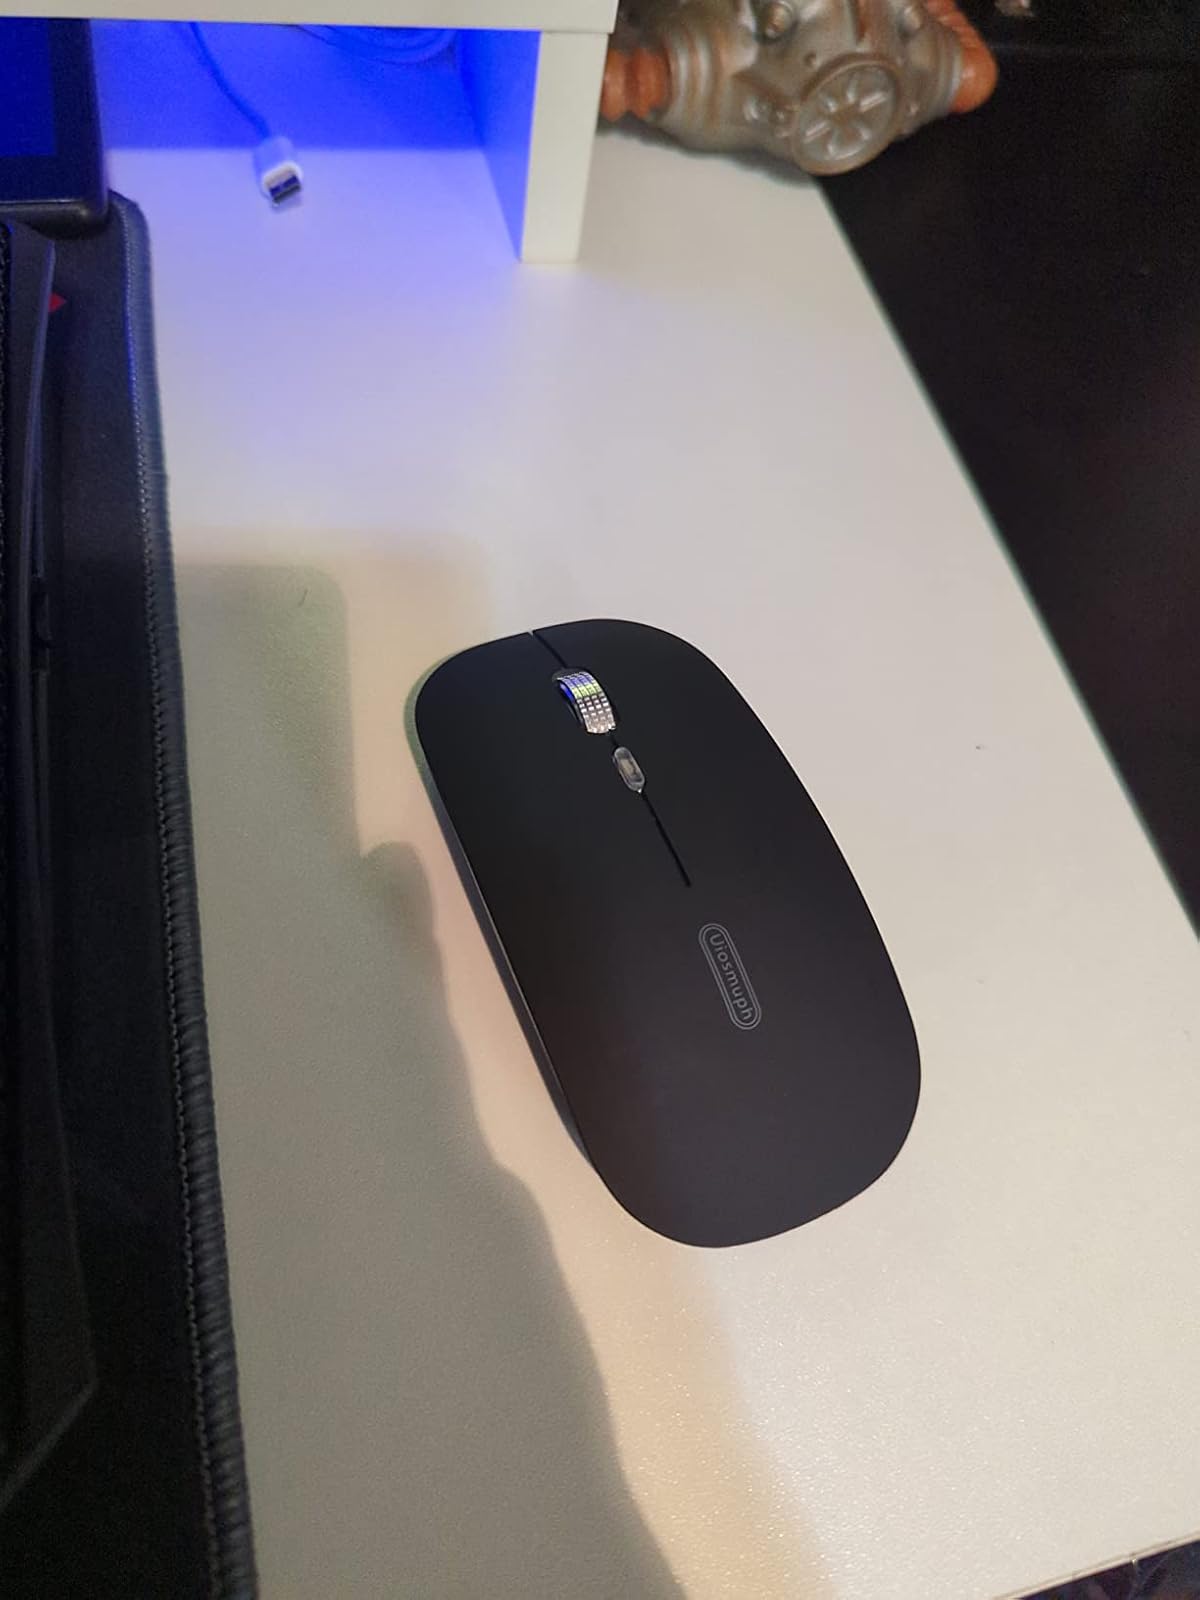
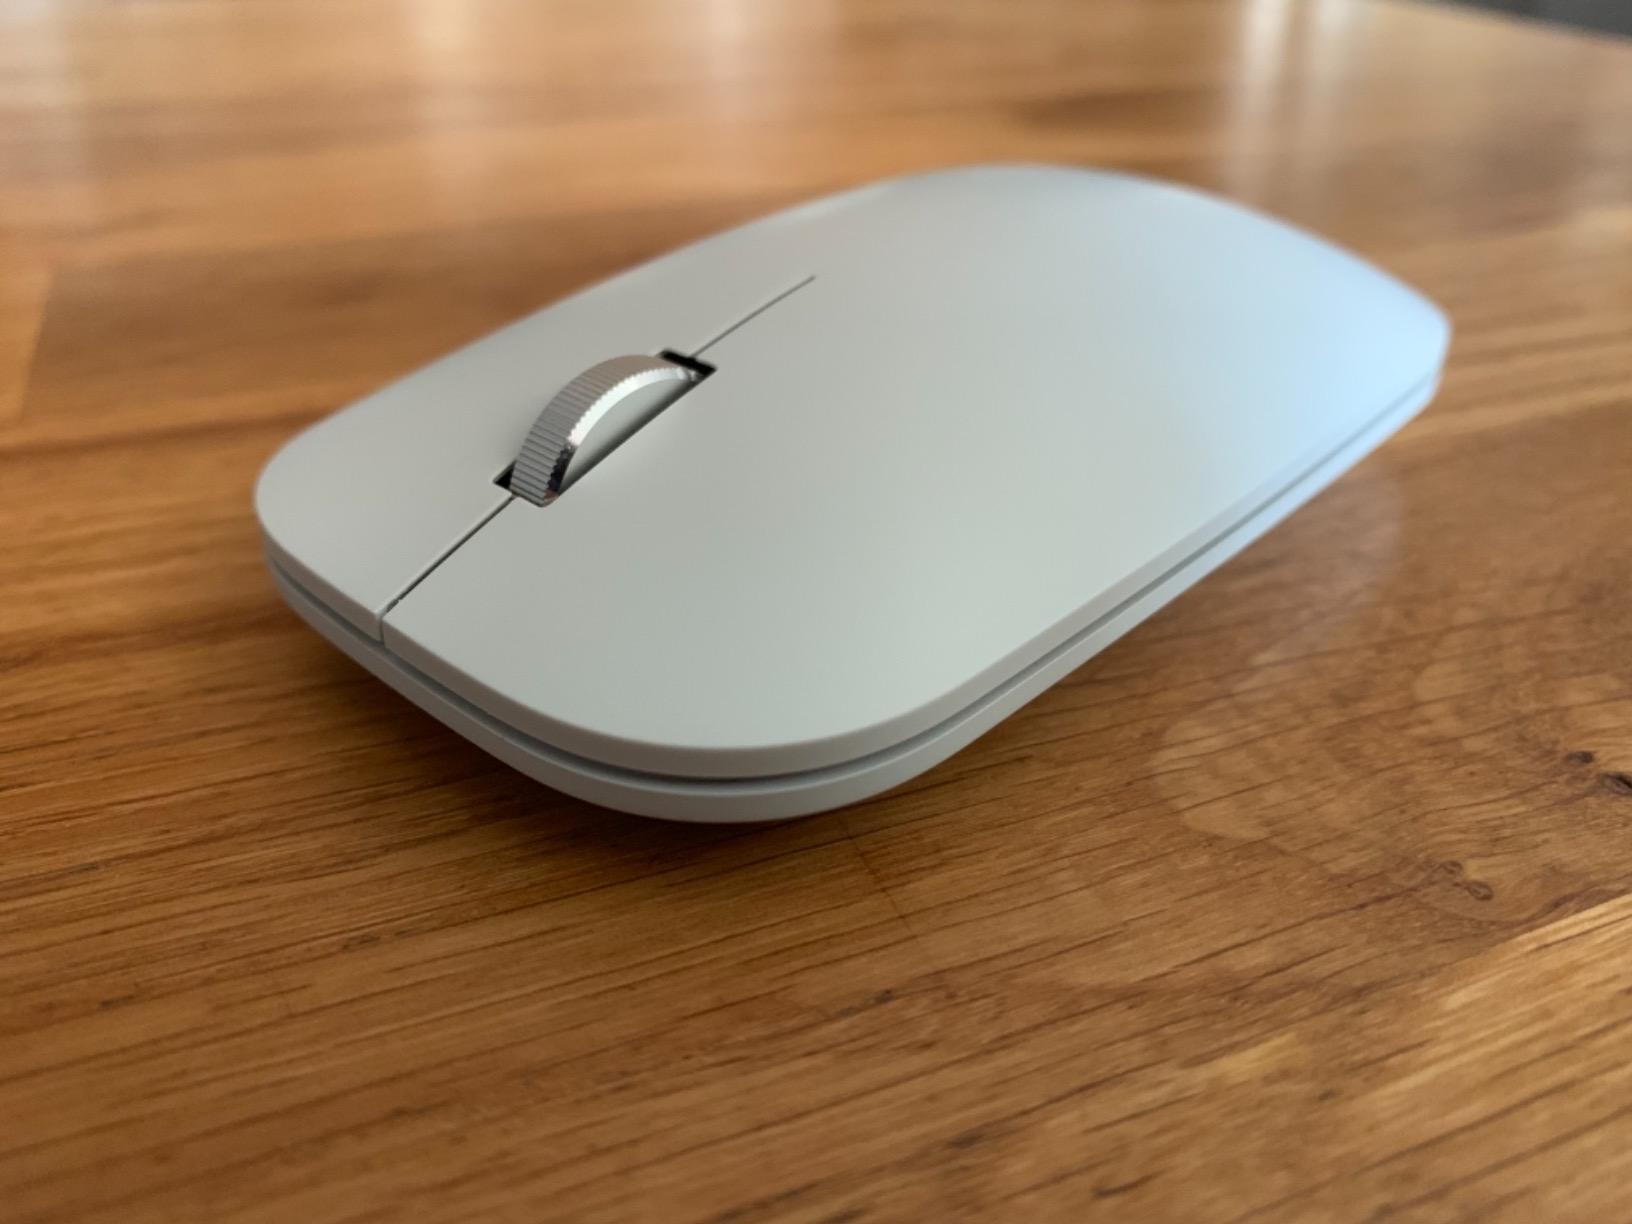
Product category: mouse
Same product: no